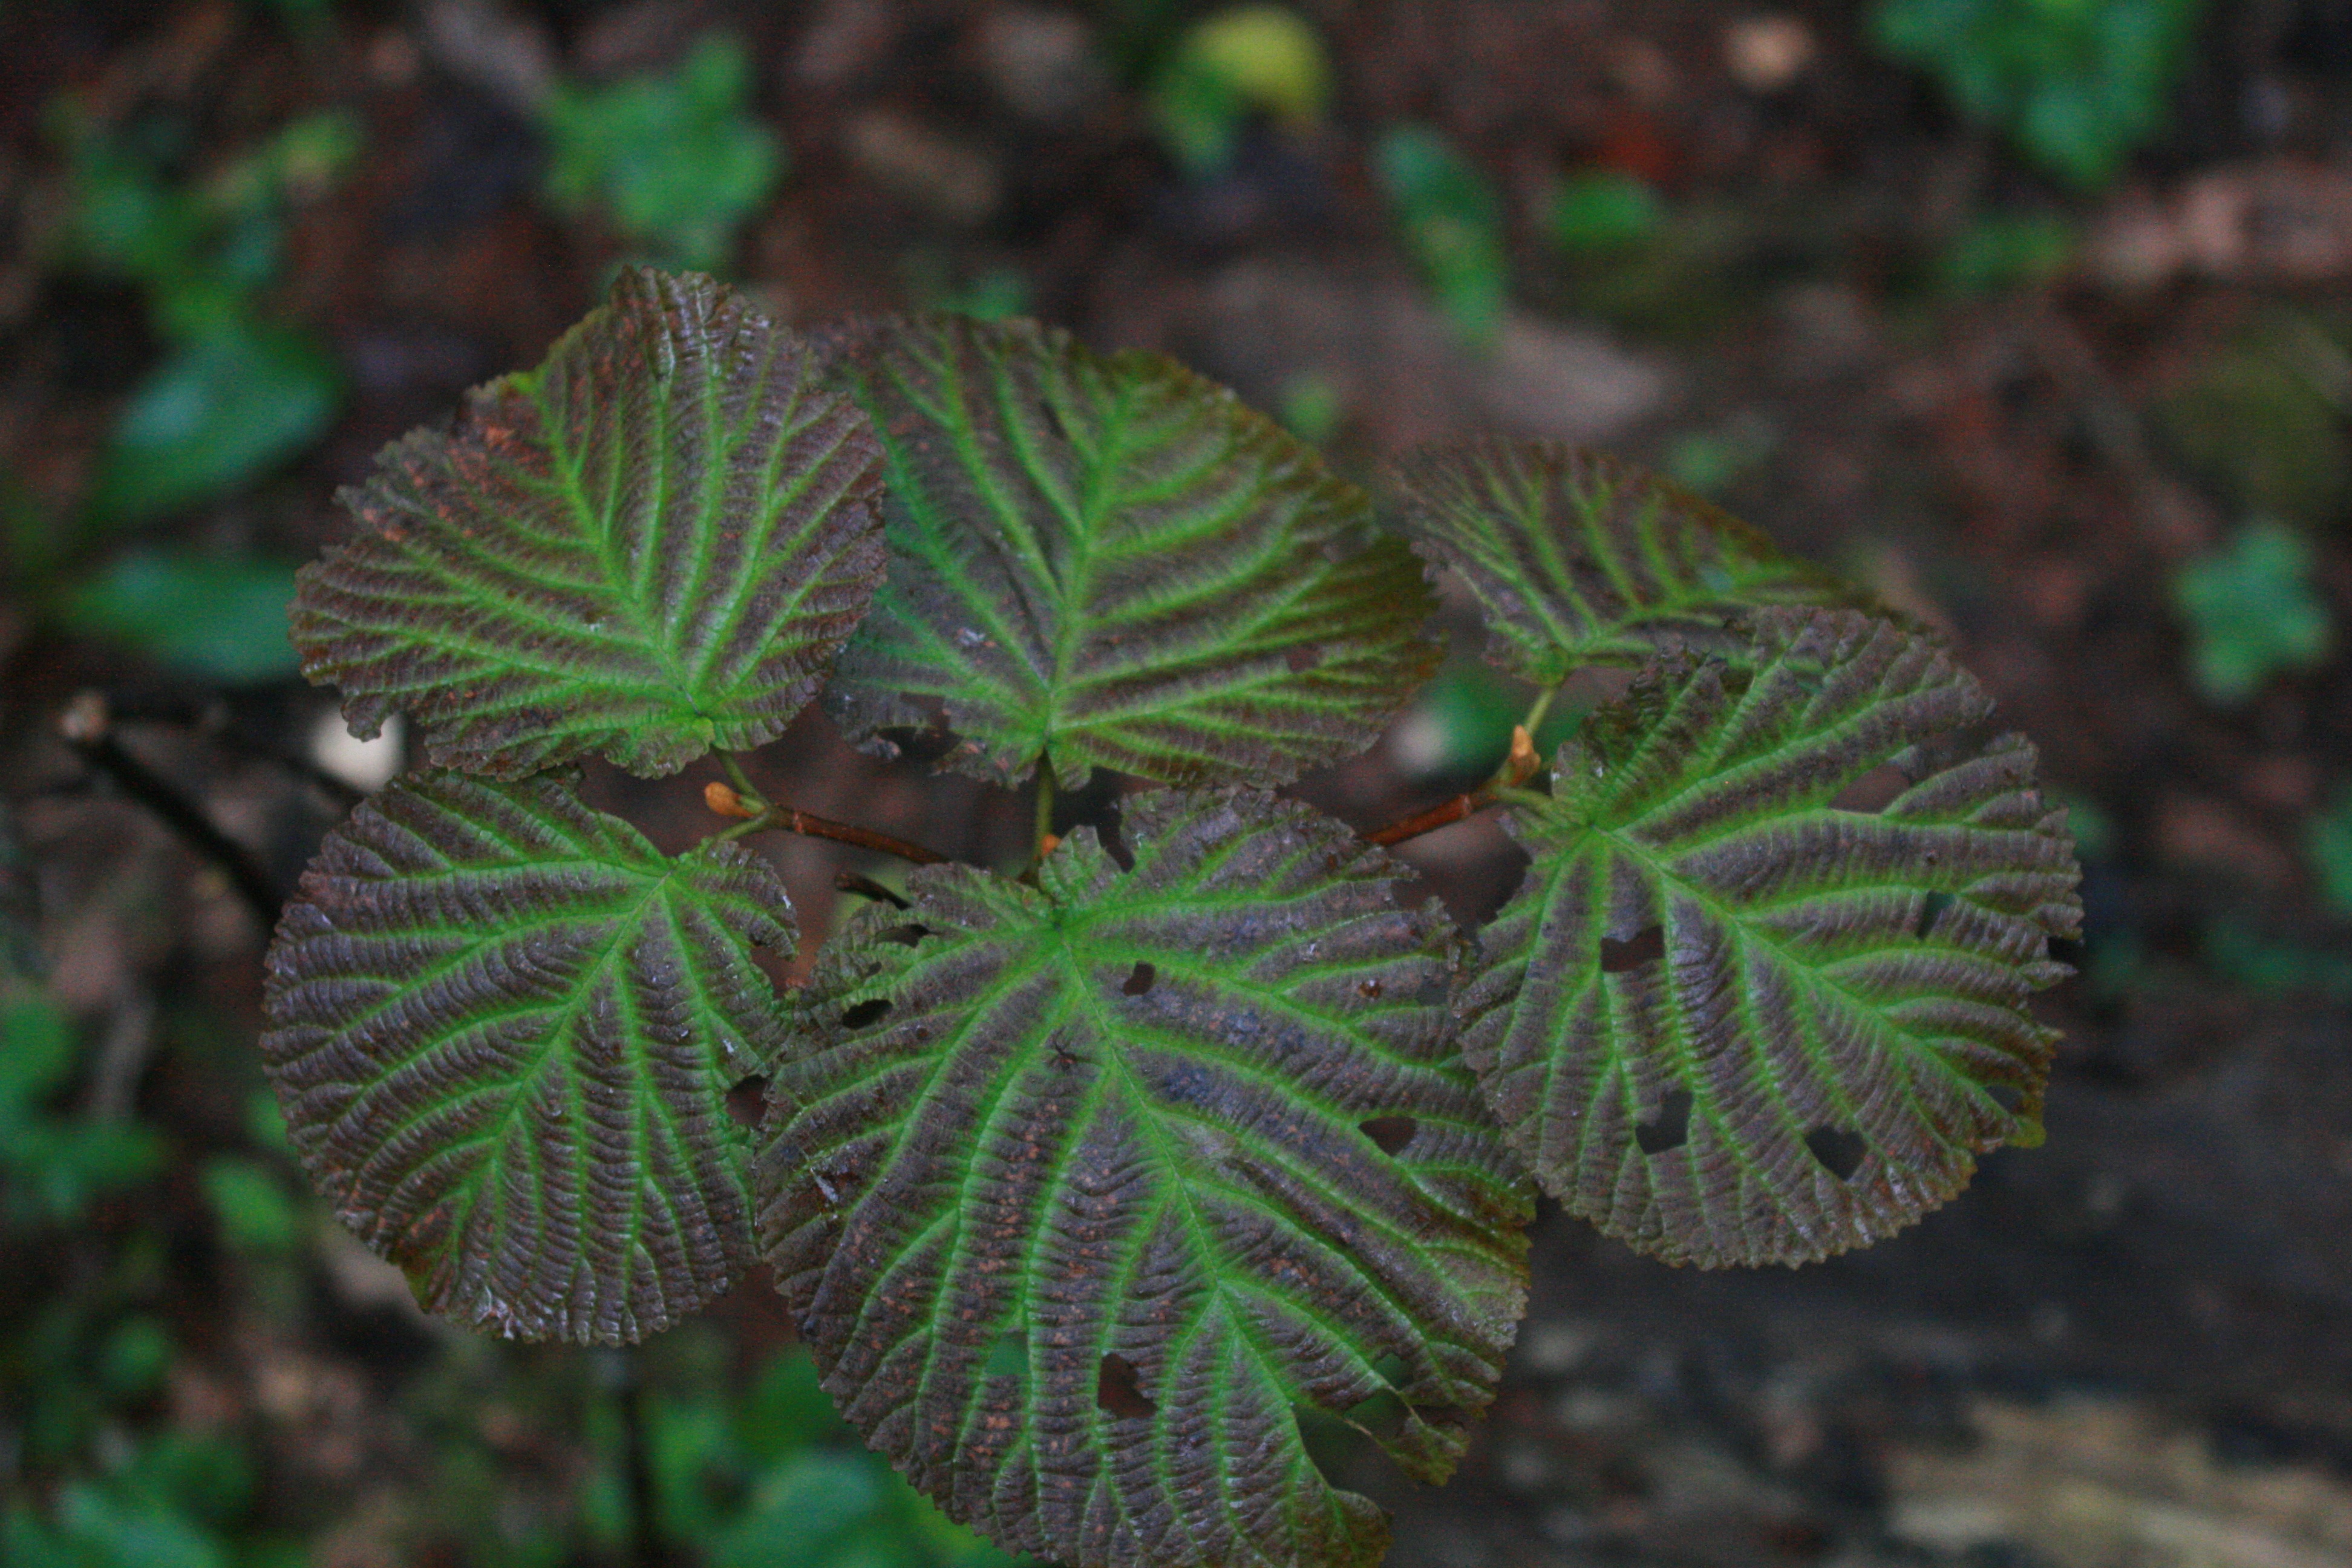
tree, forest, branch, plant, leaf, flower, green, botany, flora, shrub, macro photography, flowering plant, woody plant, land plant